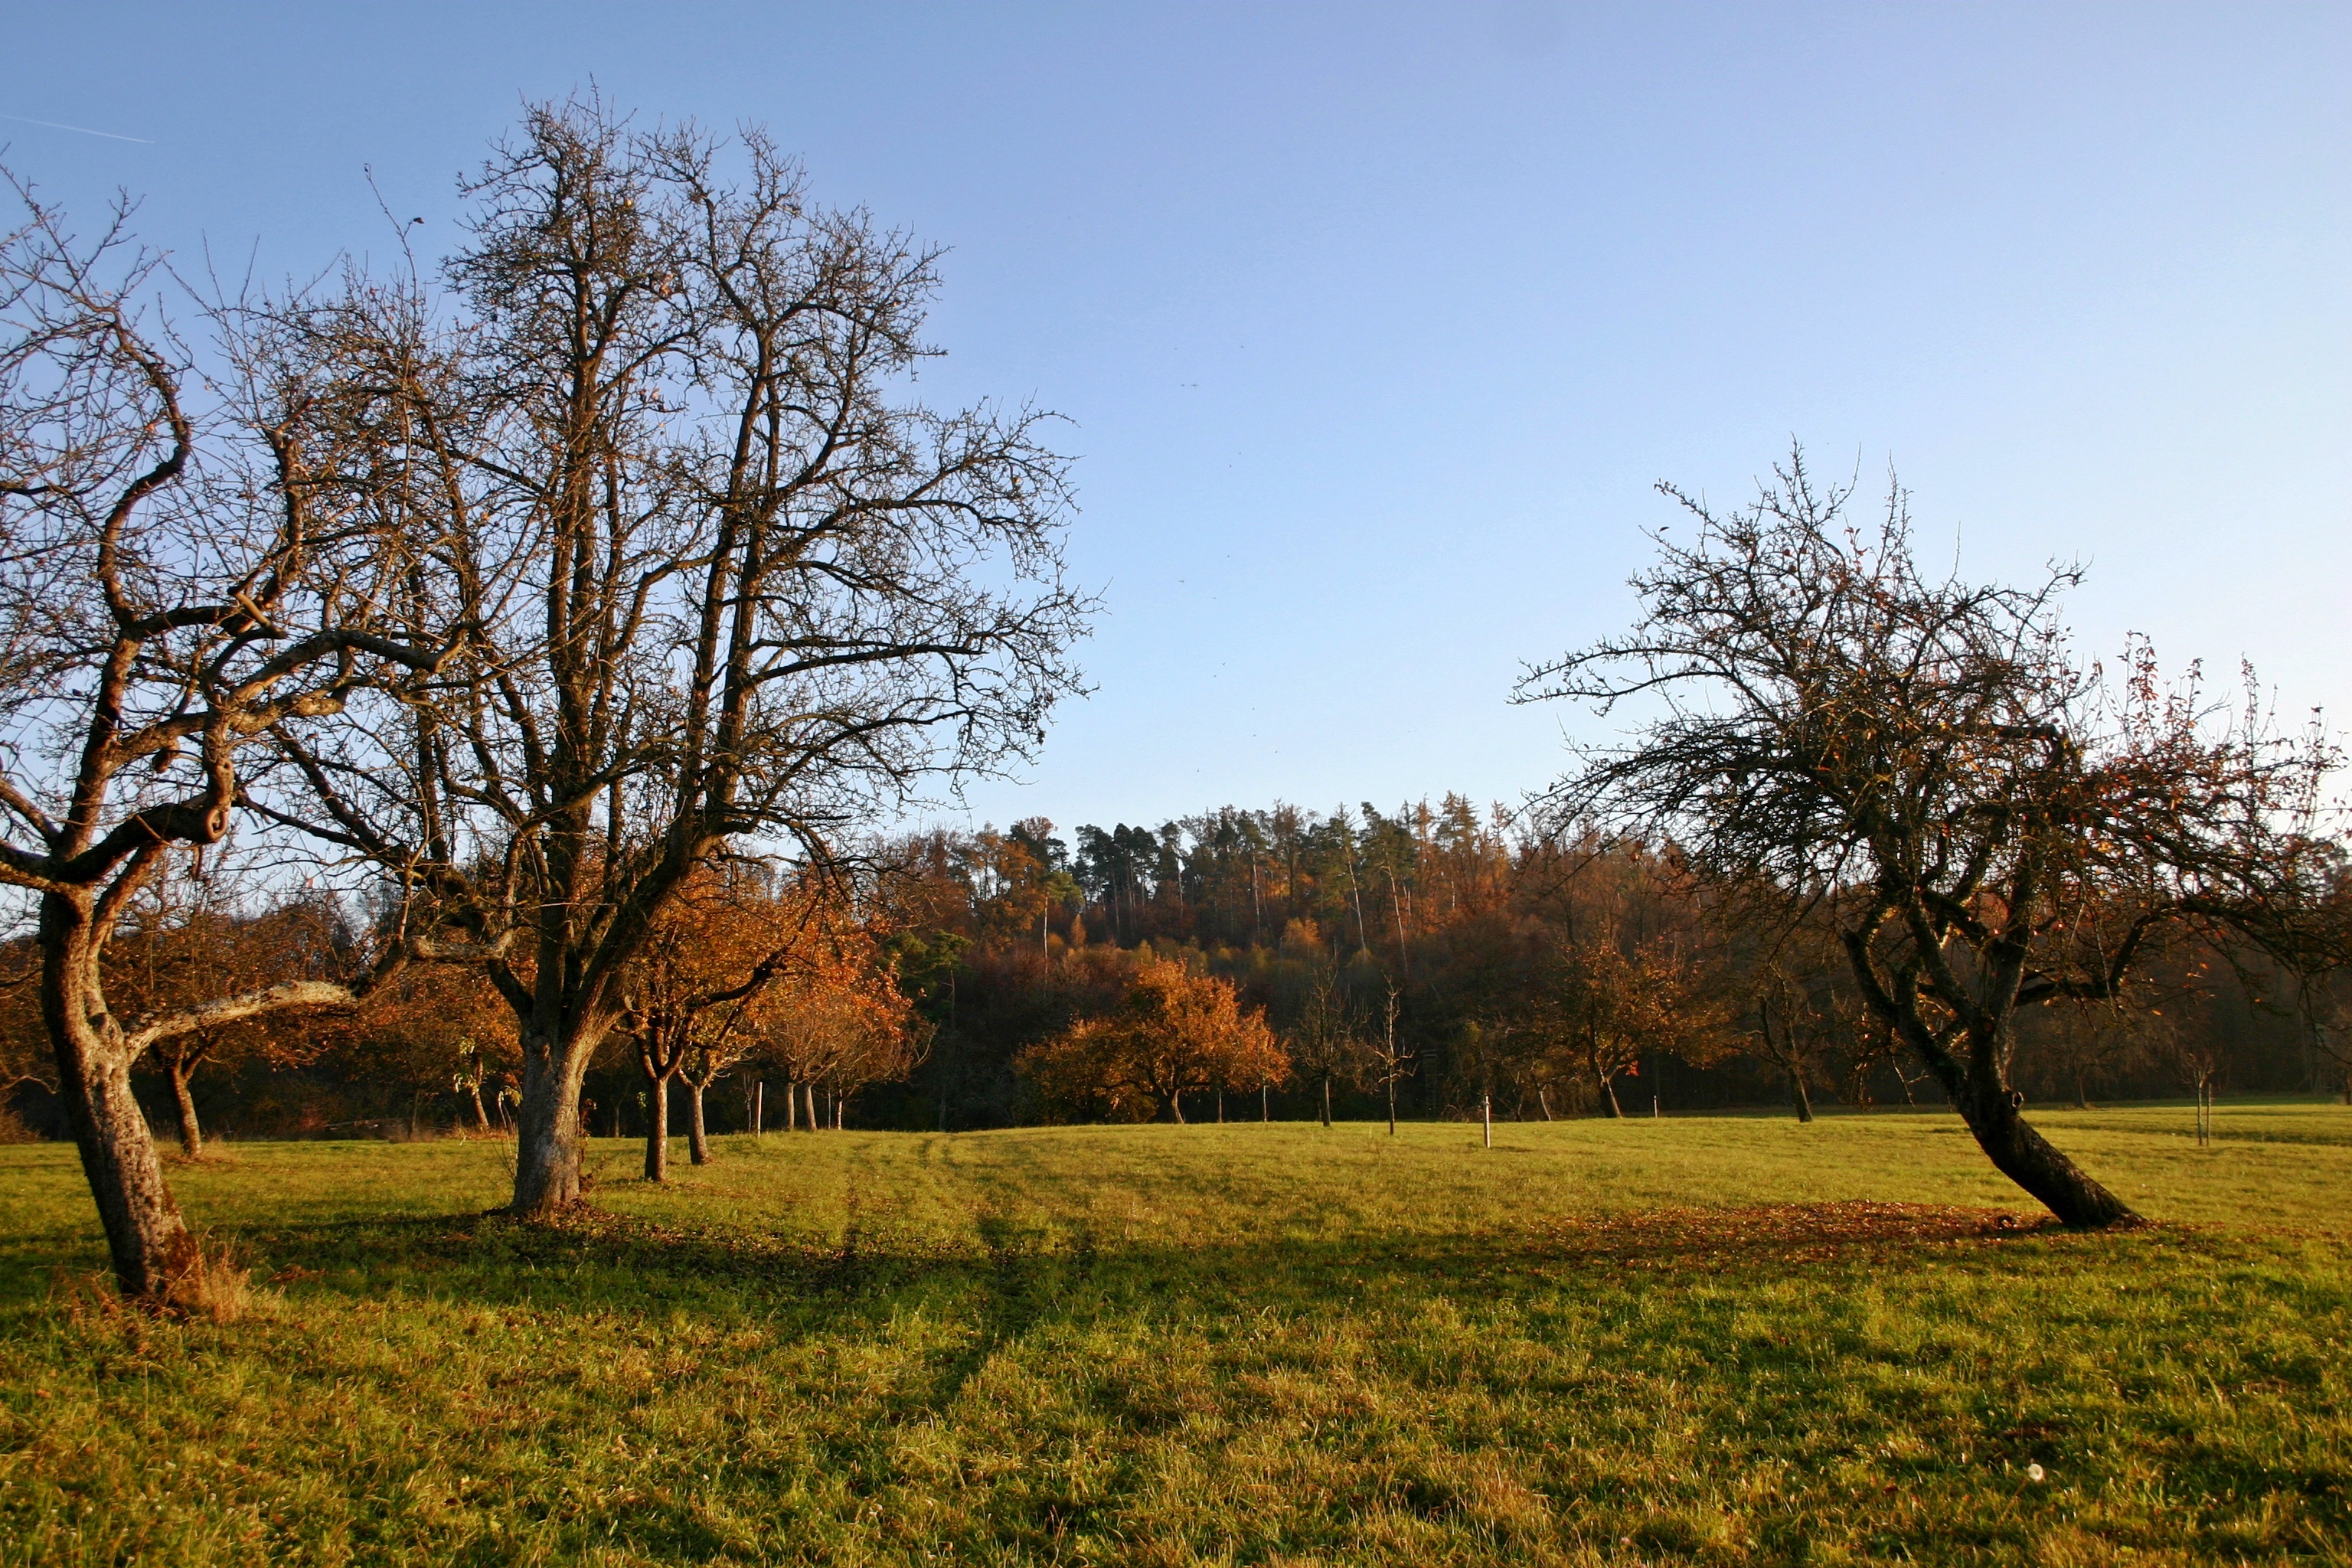
landscape, tree, nature, grass, wilderness, plant, field, meadow, prairie, sunlight, morning, leaf, hill, flower, orchard, pasture, autumn, colorful, agriculture, season, savanna, autumn mood, grassland, germany, woodland, november, habitat, fall foliage, rural area, fruit tree meadow, baden w rttemberg, southern germany, scattered fruit trees, natural environment, woody plant